V'Zot HaBerachah

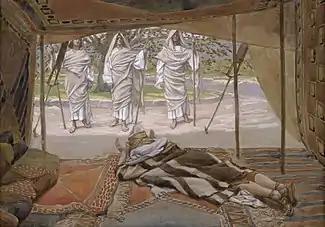
"Abraham and the Three Angels" (watercolor circa 1896–1902 by James Tissot)

Interpreting the words of Deuteronomy 33:2, "The Lord came from Sinai," the Sifre taught that when God came to give the Torah to Israel, God came not from just one direction, but from all four directions. The Sifre read in Deuteronomy 33:2 a list of three directions, when it says, "The Lord came from Sinai, and rose from Seir to them; He shined forth from Mount Paran, and He came from Ribeboth-kodesh." And the Sifre found the fourth direction in Habakkuk 3:3, which says, "God comes from the south." Thus, the Sifre expanded on the metaphor of God as an eagle in Deuteronomy 32:11, teaching that just as a mother eagle enters her nest only after shaking her chicks with her wings, fluttering from tree to tree to wake them up, so that they will have the strength to receive her, so when God revealed God's self to give the Torah to Israel, God did not appear from just a single direction, but from all four directions, as Deuteronomy 33:2 says, "The Lord came from Sinai, and rose from Seir to them," and Habakkuk 3:3 says, "God comes from the south."